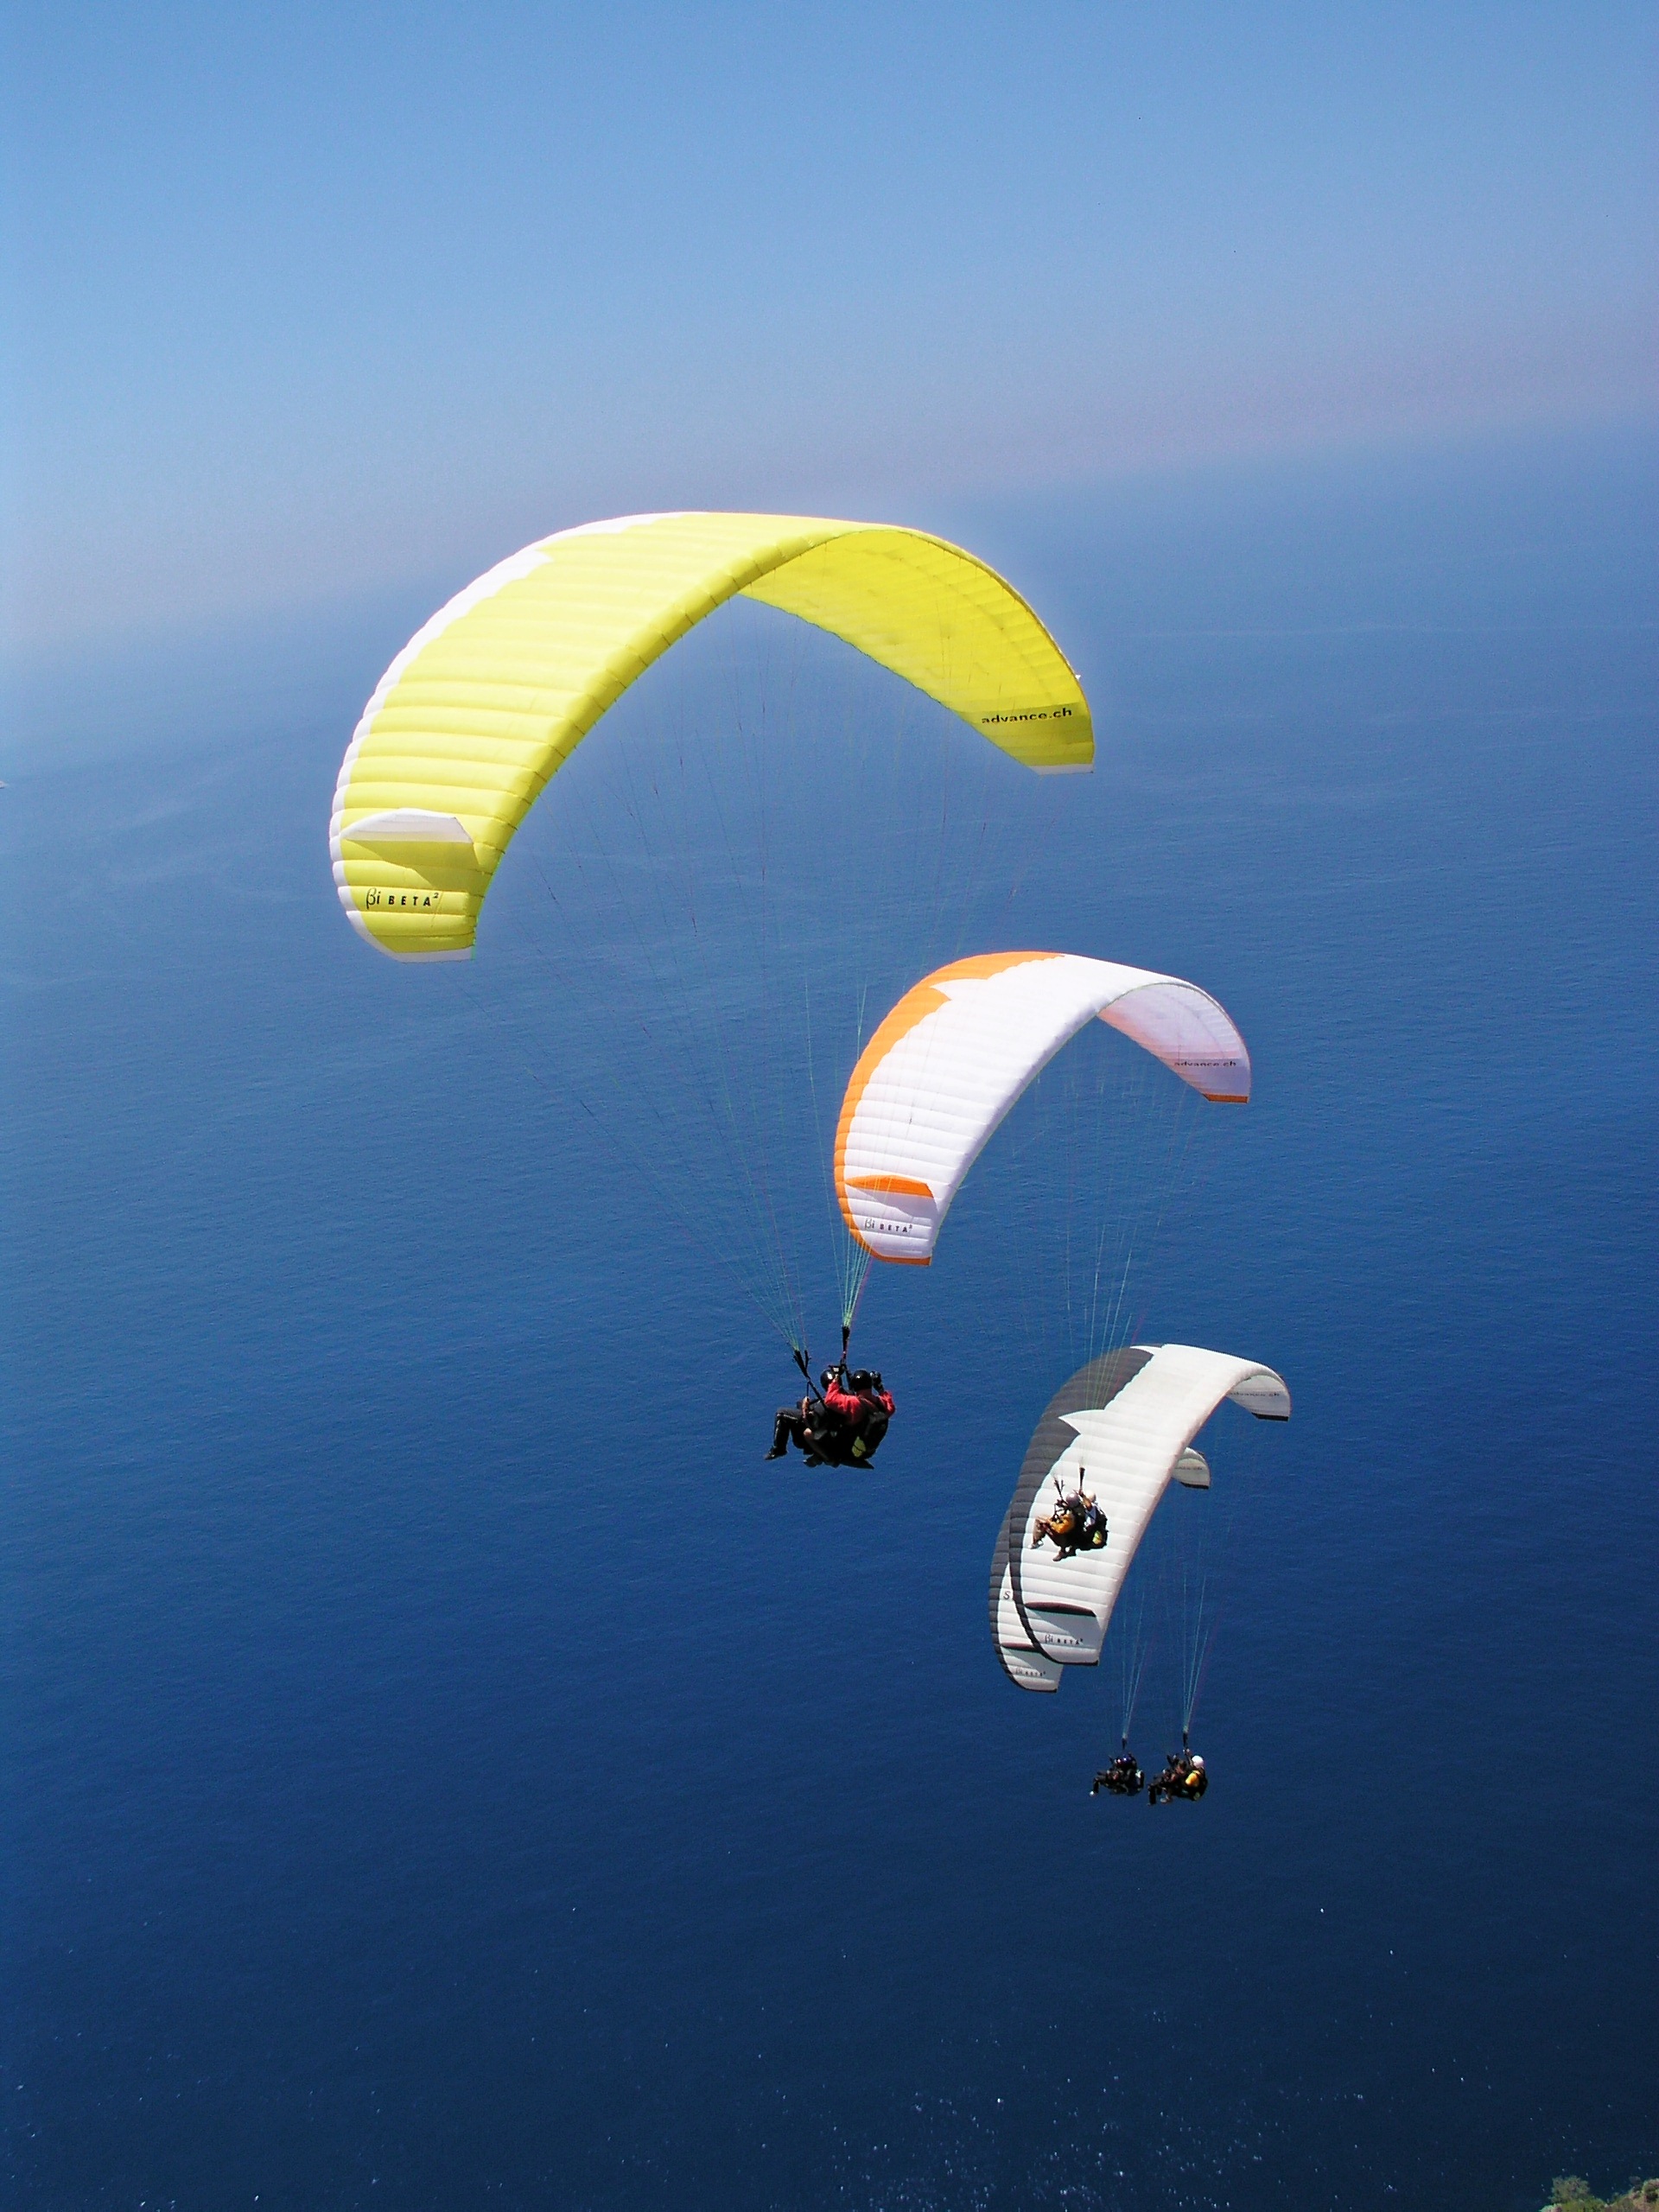
wing, people, sky, sport, air, adventure, view, summer, clear, high, color, flight, blue, freedom, extreme, extreme sport, leisure, aerial view, parachute, paragliding, activity, sports equipment, blue sky, paraglider, outdoors, sunny, sports, harness, day, parachuting, air sports, extreme sports, atmosphere of earth, windsports